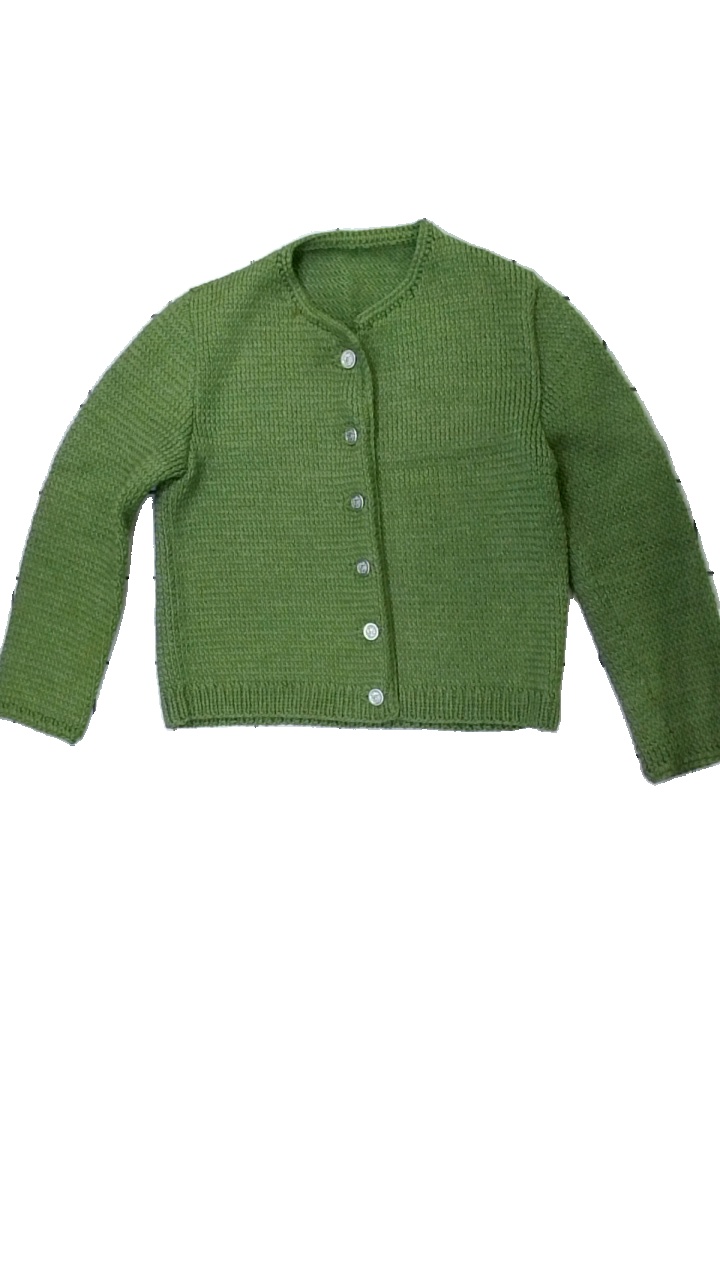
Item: Cardigan (Ladies)
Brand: Missing
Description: grön egengjord kofta med knappar
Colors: Green
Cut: Regular
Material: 100% wool
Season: All
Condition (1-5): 5
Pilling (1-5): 5
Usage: Reuse
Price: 50-100